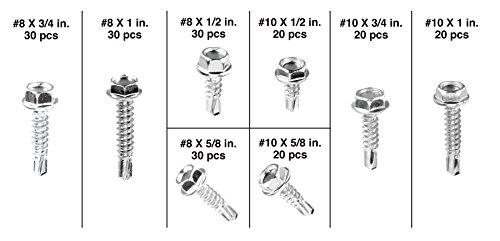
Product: Performance Tool W5220 200 pc Hex Washer Self Drilling Assortment
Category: Industrial & Scientific | Fasteners | Screw & Bolt Assortment Sets
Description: Useful parts kit for your shop.
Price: $10.38
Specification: ASIN:B0002KO23O|ShippingWeight:1.15pounds(Viewshippingratesandpolicies)|DomesticShipping:ItemcanbeshippedwithinU.S.|InternationalShipping:ThisitemcanbeshippedtoselectcountriesoutsideoftheU.S.LearnMore|DateFirstAvailable:July7,2004